Ida Njåtun

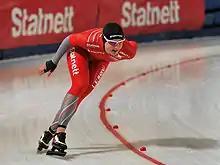

Ida Njåtun (born 6 February 1991) is a Norwegian speed skater specialising in the 1500 and 3000 metres distances. She represents the club Asker SK.